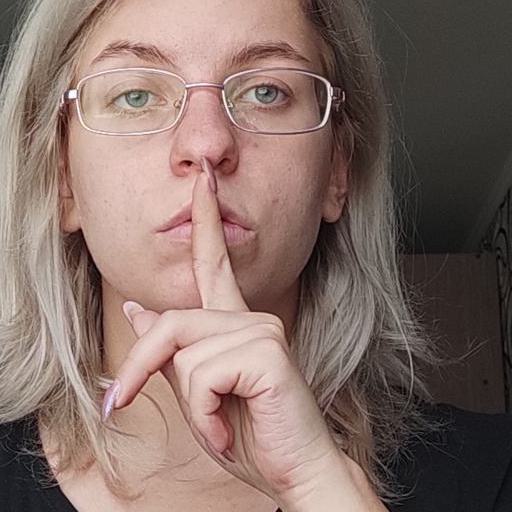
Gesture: mute